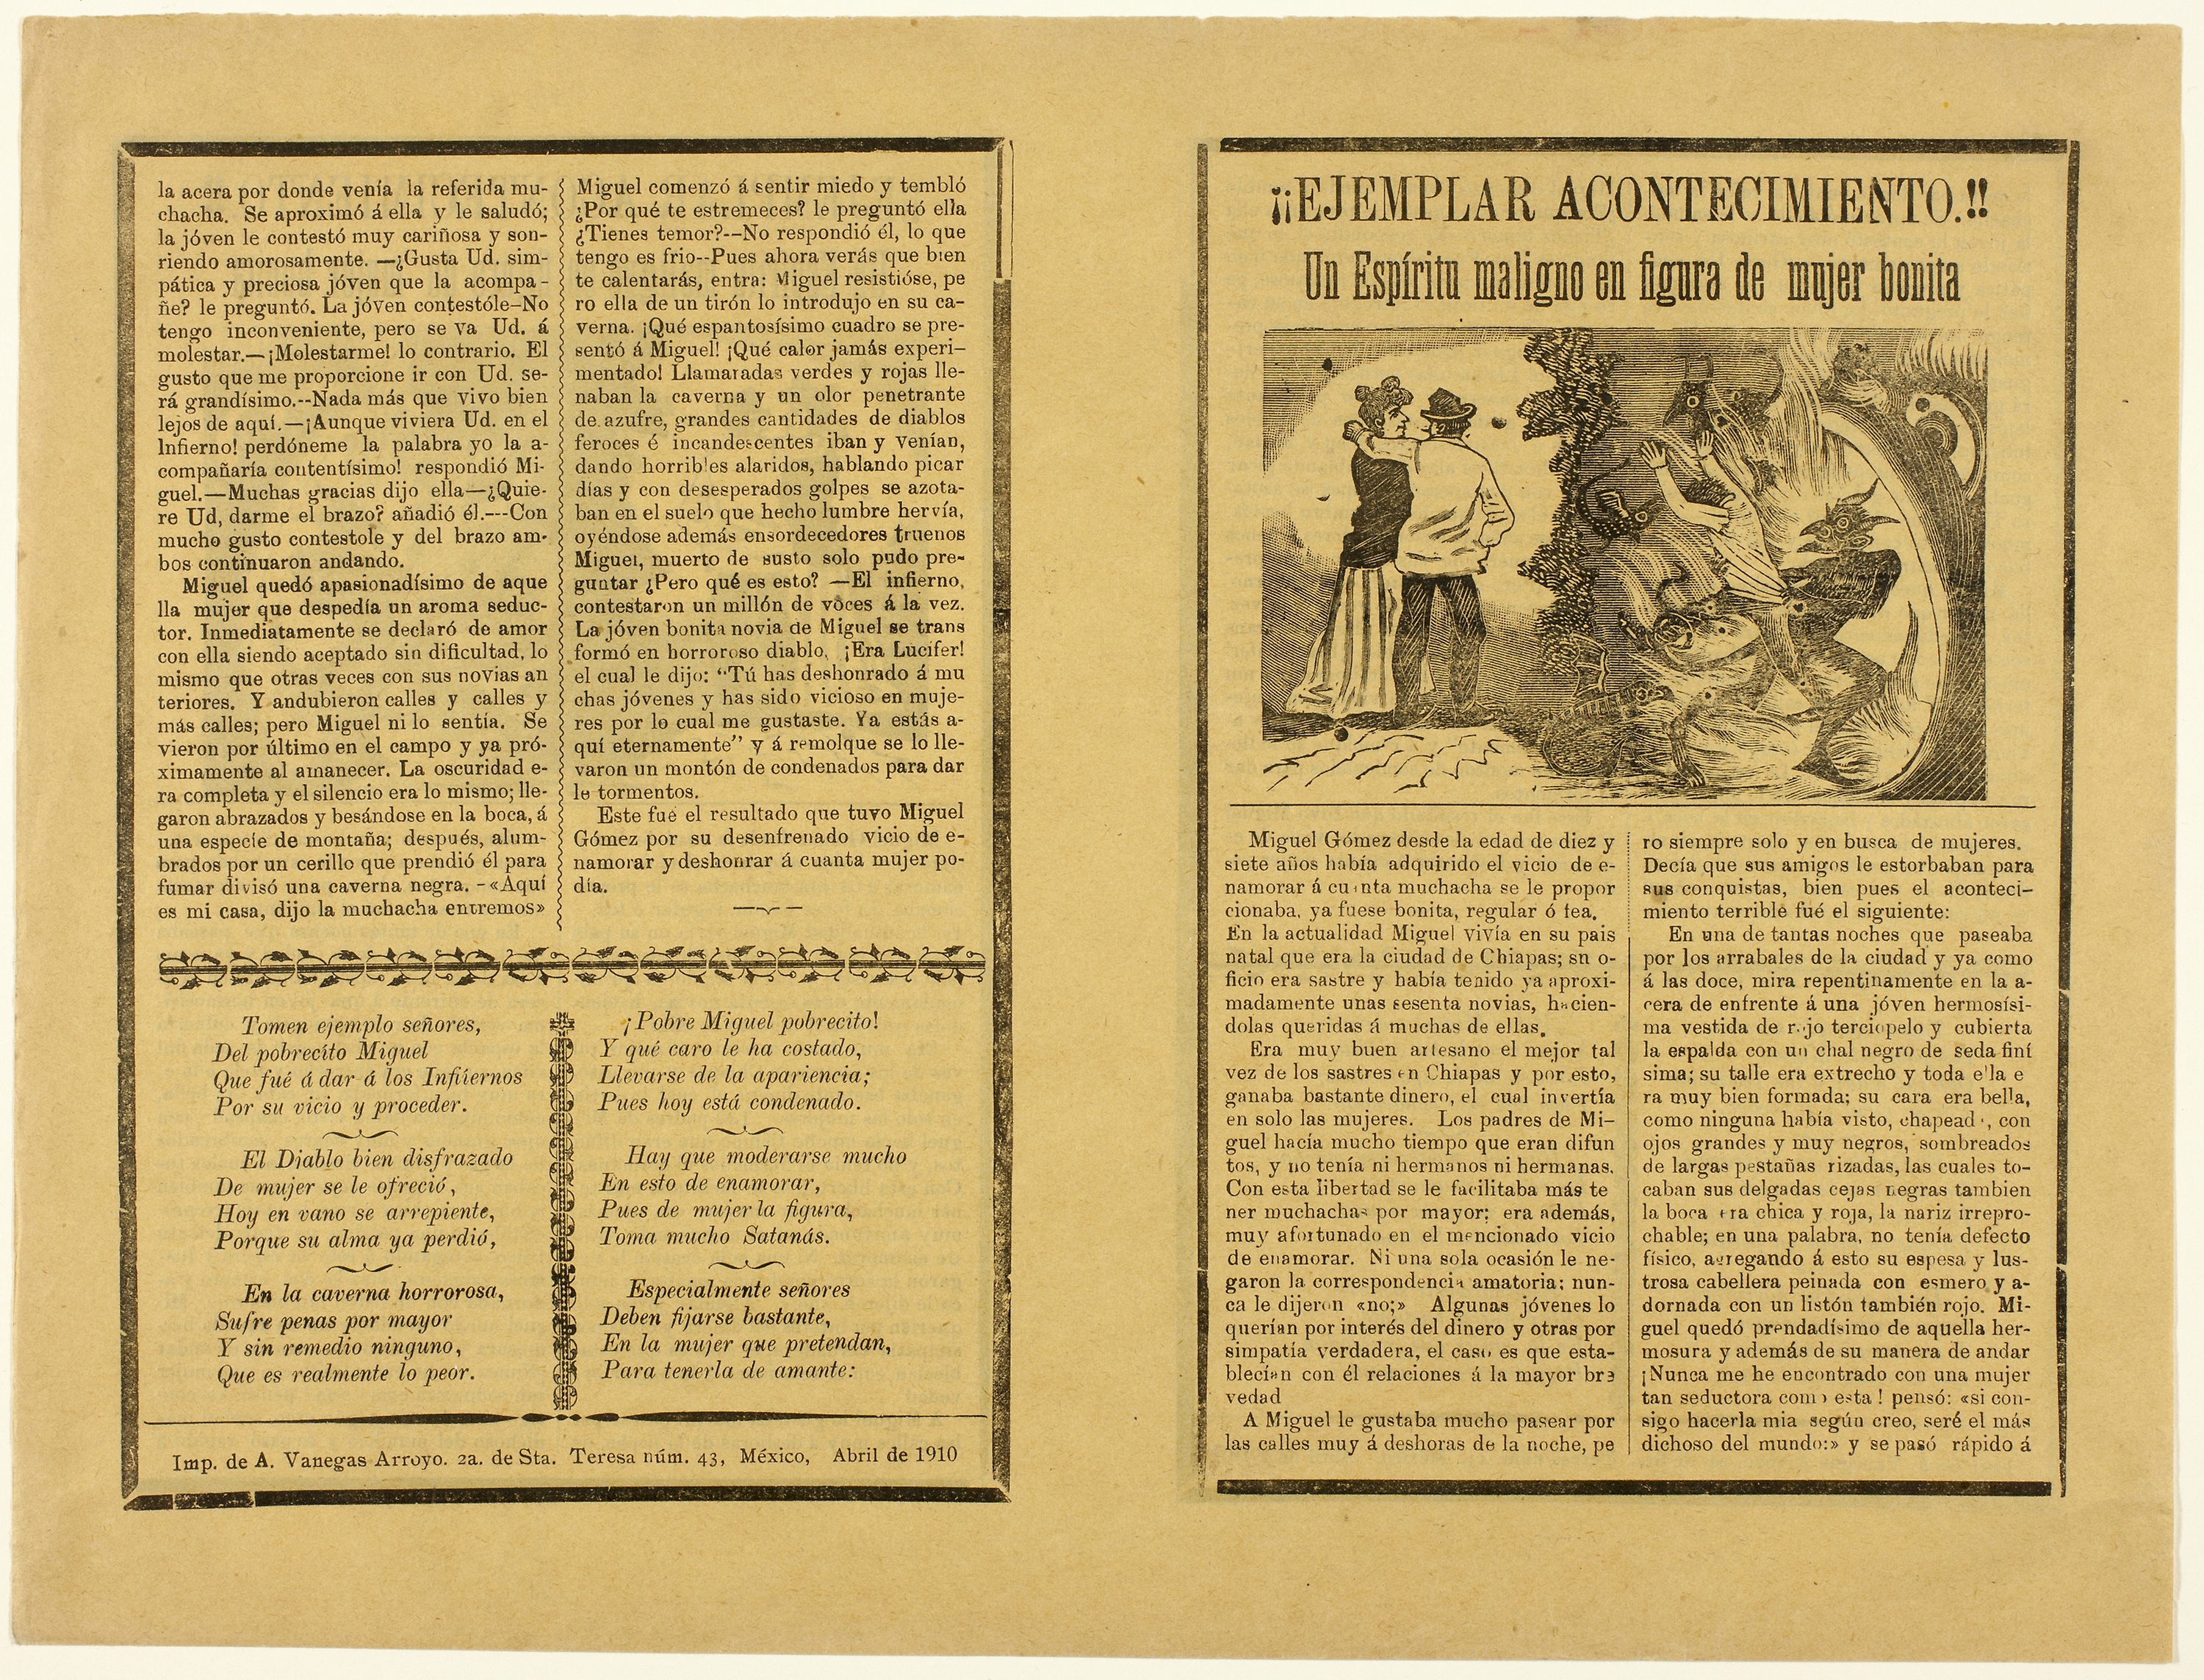
text, history, book, font, human behavior, paper